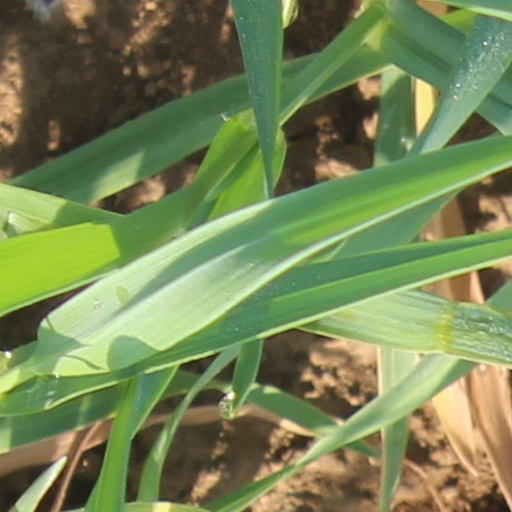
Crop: wheat